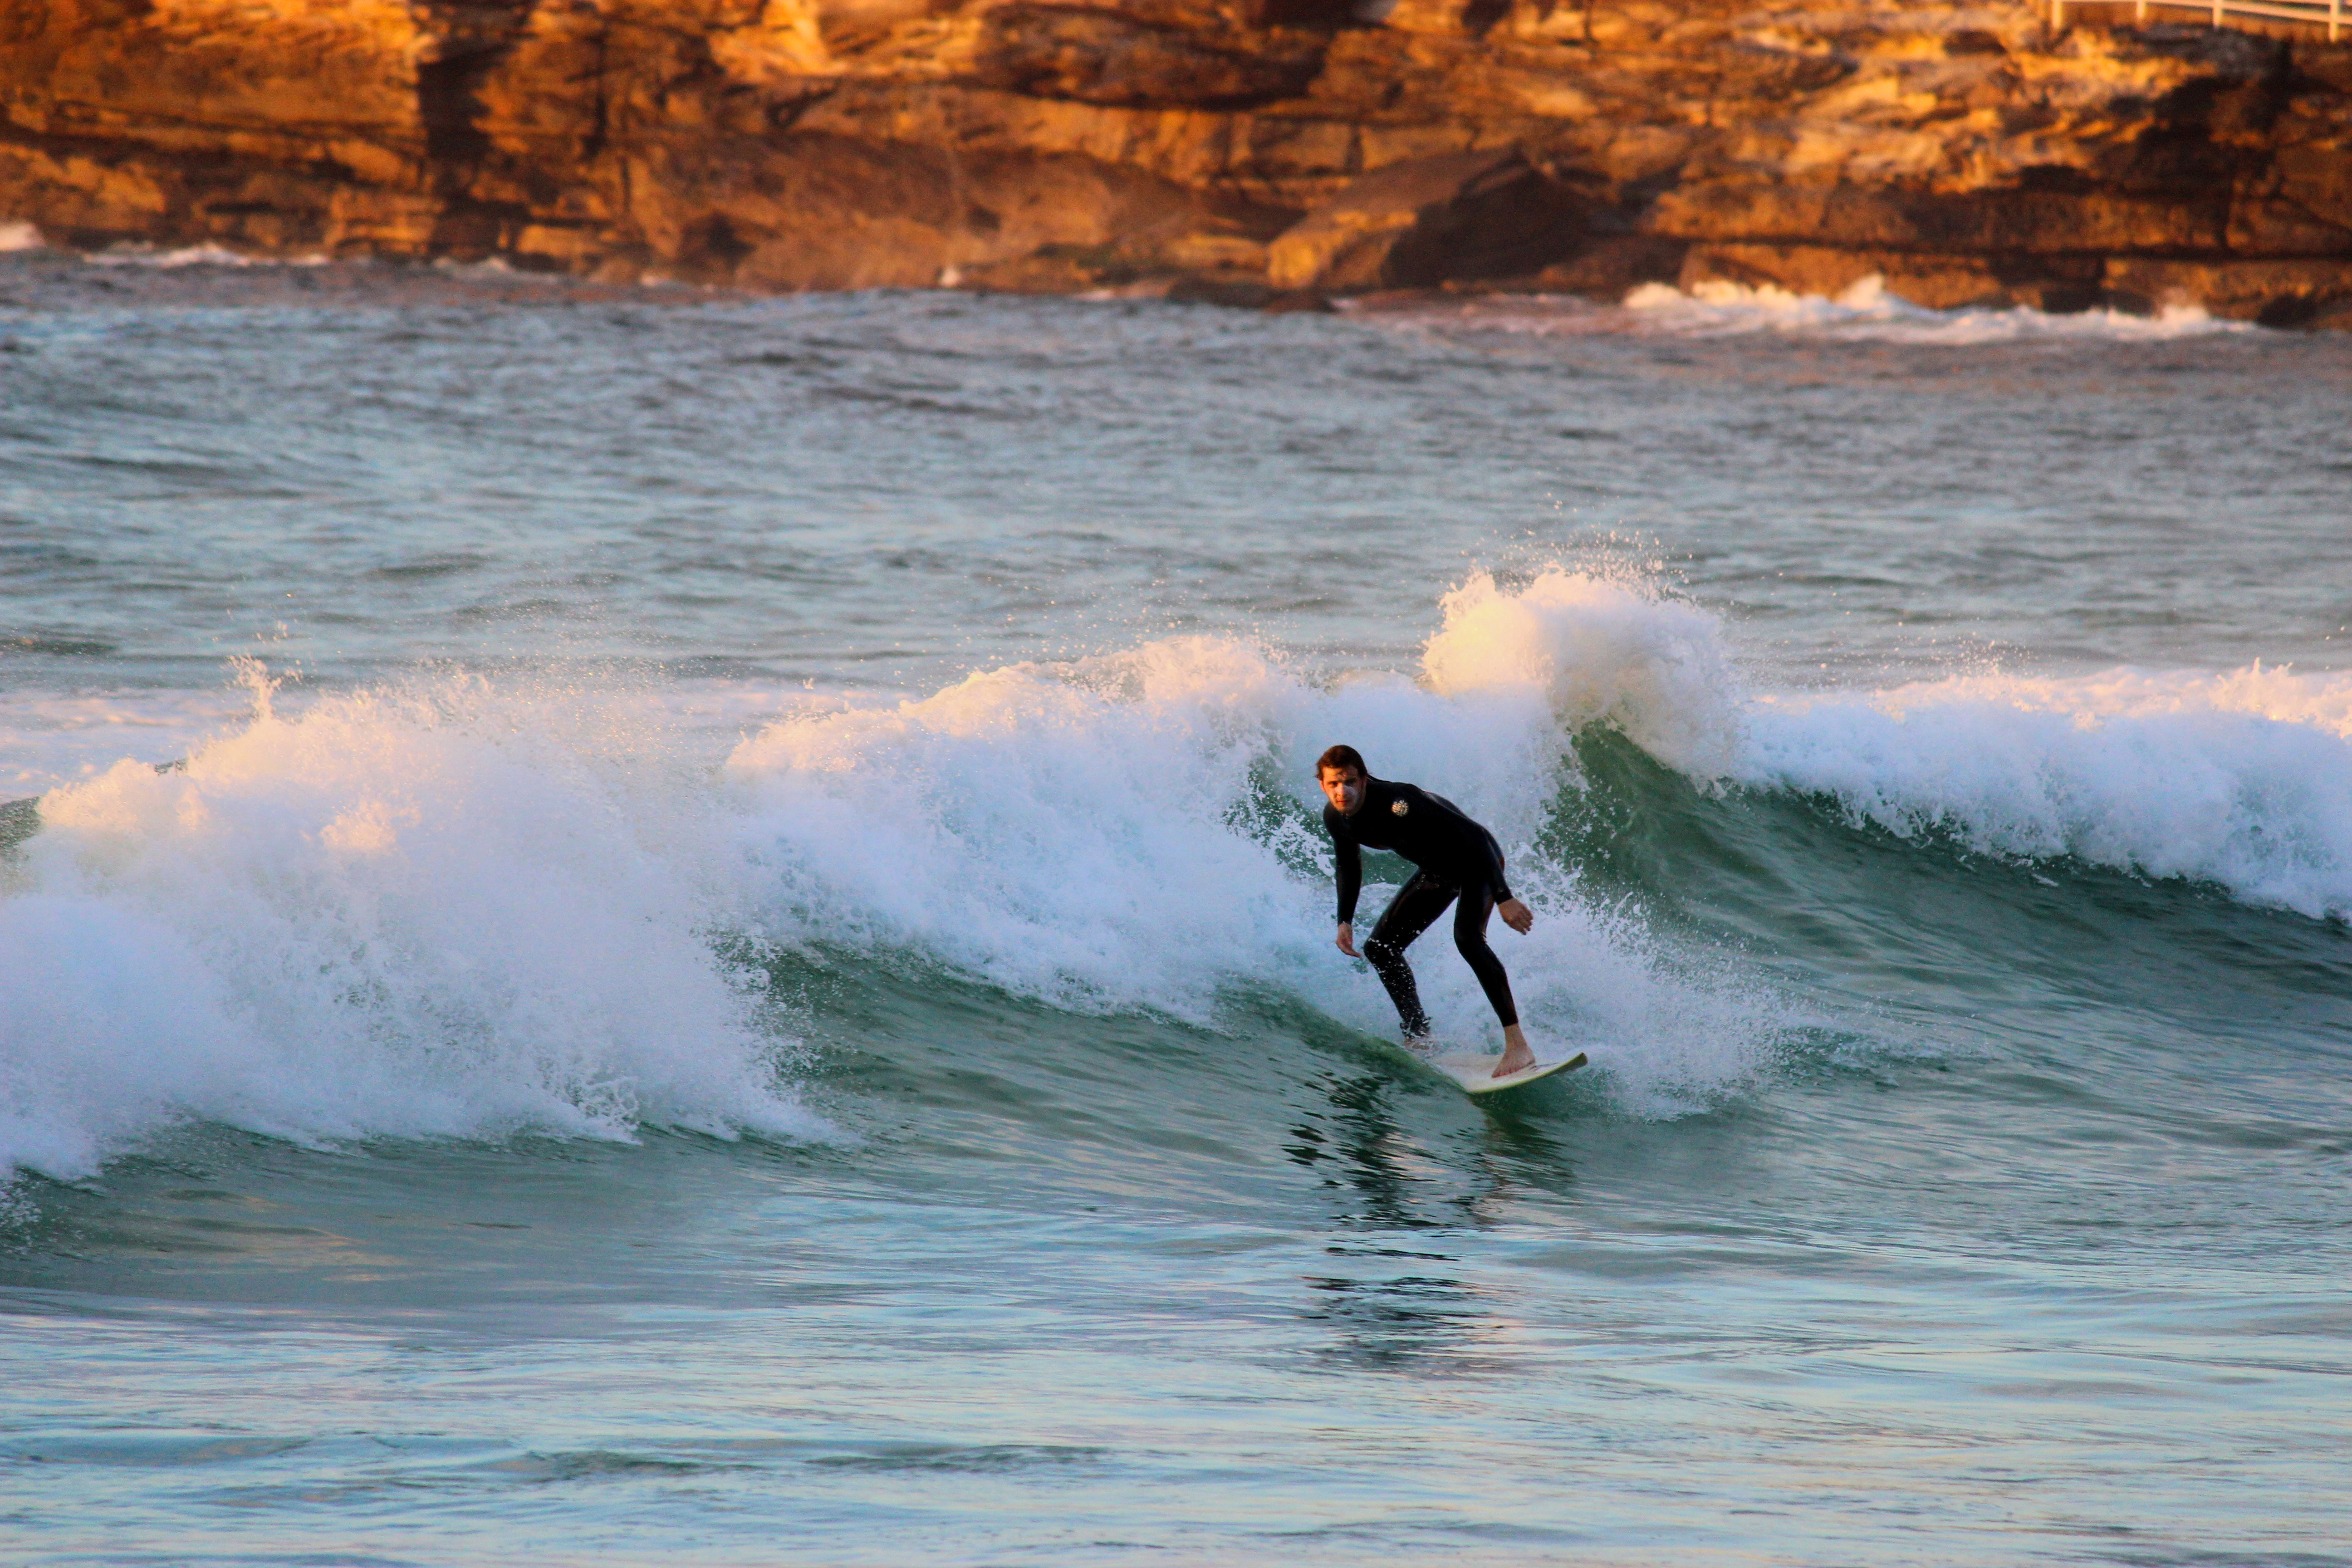
water, surfboard, surfing, sports equipment, Surfing Equipment, body of water, outdoor recreation, People in nature, leisure, sports, personal protective equipment, recreation, landscape, wind wave, wakesurfing, skimboarding, boardsport, surface water sports, extreme sport, fun, dry suit, wetsuit, ocean, wind, water sport, individual sports, wave, physical fitness, tide, coast, sea, tree, vacation, plant